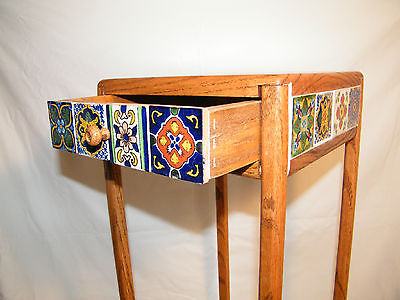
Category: table